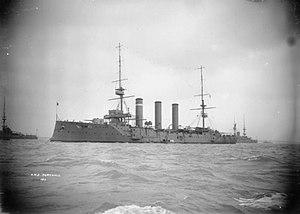
Les dix croiseurs cuirassés de classe Monmouth, furent des navires de guerre britanniques lancés au début du XXᵉ siècle. C'était une tentative d'augmenter le nombre de croiseurs mis en ligne par la Royal Navy, en produisant des modèles moins coûteux. Cependant, une dizaine d'années plus tard, les économies réalisées se révélèrent désastreuses à la bataille de Coronel, lors de la Première Guerre mondiale.
Le HMS Cornwall est un croiseur cuirassé britannique de la classe Monmouth, mis sur cale aux chantiers navals de Pembroke Dock en 1901, lancé en 1902 et mis en service en 1904.